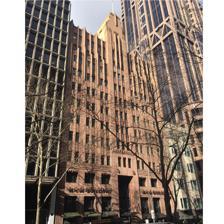
Building: Australasian Catholic Assurance Building
Country: Australia
Year built: 1936
Historic building in Melbourne, Australia Australian Catholic Assurance Building The Australian Catholic Assurance Building (ACA Building) is an Art Deco office building at 118-126 Queen Street , Melbourne , Victoria , Australia. It was built as the Victorian headquarters of Australian Catholic Assurance, a commercial insurance firm established with the aim of serving the Catholic community in Australia. The building was designed by Sydney-based architecture firm Hennessy & Hennessy , built in 1935-36, and has a twin in Sydney. The building is one of the most notable Art Deco office buildings in the city, with a City of Melbourne and National Trust heritage listing. Architecture Further information: Architecture of Melbourne The ACA Building is a clear example of Art-Deco ; in Melbourne the vertically ribbed  examples are described as "Commercial Gothic", due to their similarity with the first examples of this style, the strongly Gothic Manchester Unity Building . The ACA Building is unusual in that the material used on the facade is not the then typical cement render or faience , but rather " Benedict Stone ", an artificial stone product manufactured by a company owned by the Brisbane Diocese of the Catholic Church . The stone shades in colour from darker at the base to lighter at the top of the 160-foot (49 m) tower. The design is strikingly vertical, dominated by the stepped silhouette of the central tower-like element, a continuation of the separately expressed central bay 28 feet (8.5 m) above the interwar 132-foot (40 m) height limit. The tower is given further prominence by the setback of the top two office floors either side, and the projecting ribs of the top four floors which also step back, and continue beyond the parapet, creating a lively skyline. The three level base is sparsely adorned, providing a platform for the verticality of the upper floors. The prominent entry is formed by a deep, two storey tall, inset within the central bay. The building is remarkably intact; the double height square bays of the ground floor are occupied by original bronze shopfronts, the prominent building name metal signage above is unchanged, and the lobby retains its black marble walls, signboard, light fittings and lifts. The Sydney building, located on King Street and now known as Charles Plaza, was completed in early 1936. The facade, also in pink artificial stone, has exactly matching details, but is taller, and addresses a corner, and so appears less vertical. References